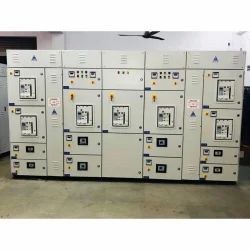
Label: 250A_to_2500A_Synchronization_Panels